Soling World Championship results (1985–1989)

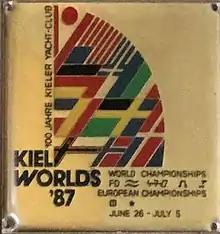
Picture of the Kiel Worlds 1987 enamel plaque

"Championship not completed (lack of wind)". However four races were completed. The final results of this series is stated below. The first race was sailed in a storm. During the race winds were reported over 70 km/h. During the start sequens there was even more. Out of 79 boats only 43 made it to the first mark and only 29 to the finish line! The rest of the week was characterize by light air. Since 5 races need to be completed for a valid championship, the team of Denmark won the series but not the World Championship.